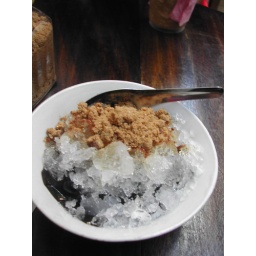
in a bowl served with brown sugar